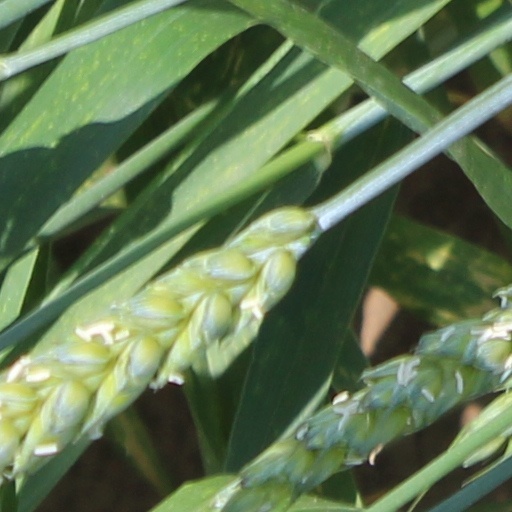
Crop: wheat